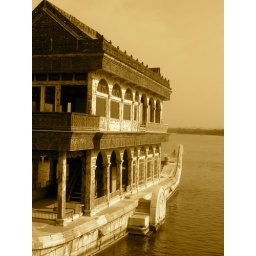
the famous stone boat in the lake of the &amp;quot;Summer Palace&amp;quot;